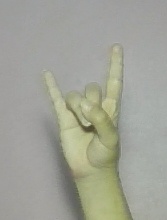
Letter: la